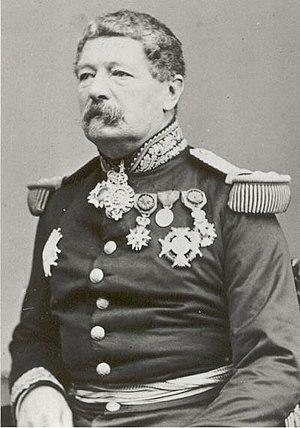
Paul Victor Jamin (1807-1868)
Le baron Paul Victor Jamin est un militaire et homme politique français né le 3 mars 1807 à Montmédy et décédé le 8 février 1868 à Paris. Il fut marié le 24 mai 1834 à Stéphanie, Antoinette, Eugénie Maurin. De cette union est née Catherine Jenny Baptistine qui se maria le 14 avril 1852 à Raymond de Malherbe, comte de Malherbe.
Cette page concerne les événements qui se sont produits durant l'année 1846 en Lorraine.